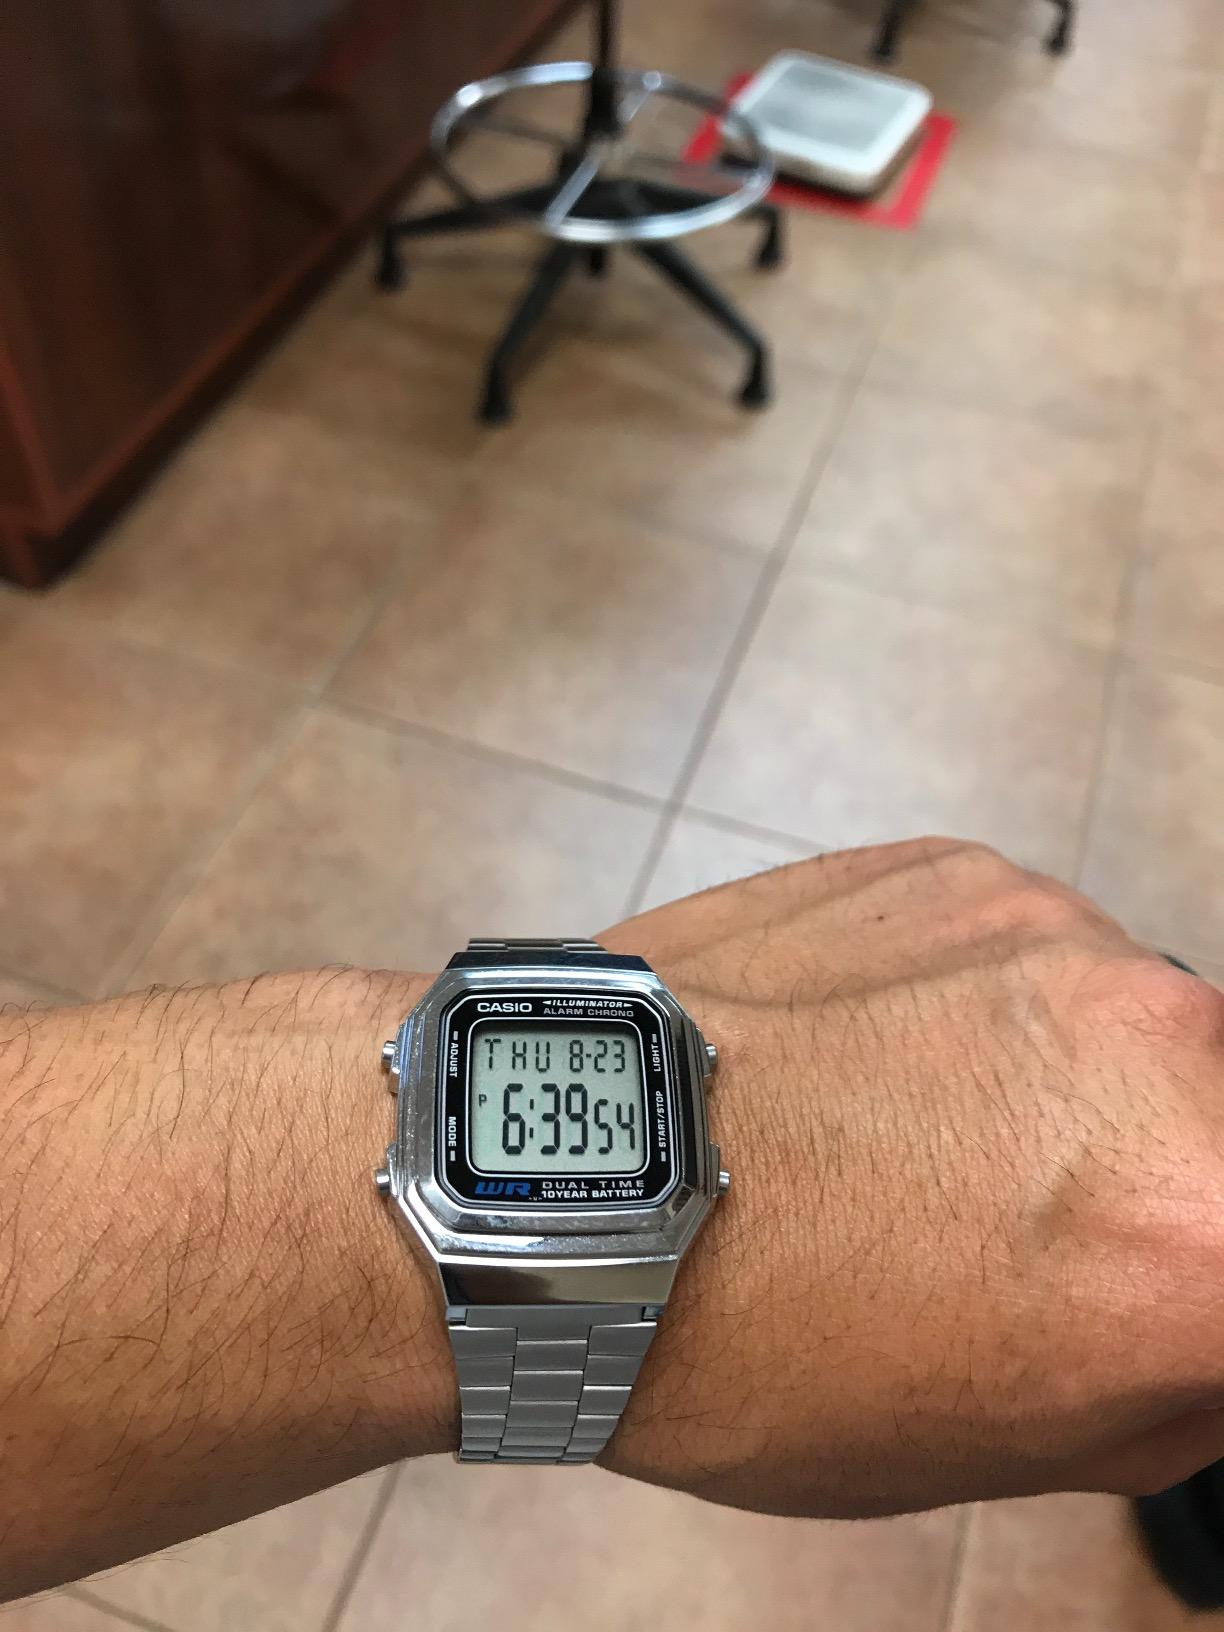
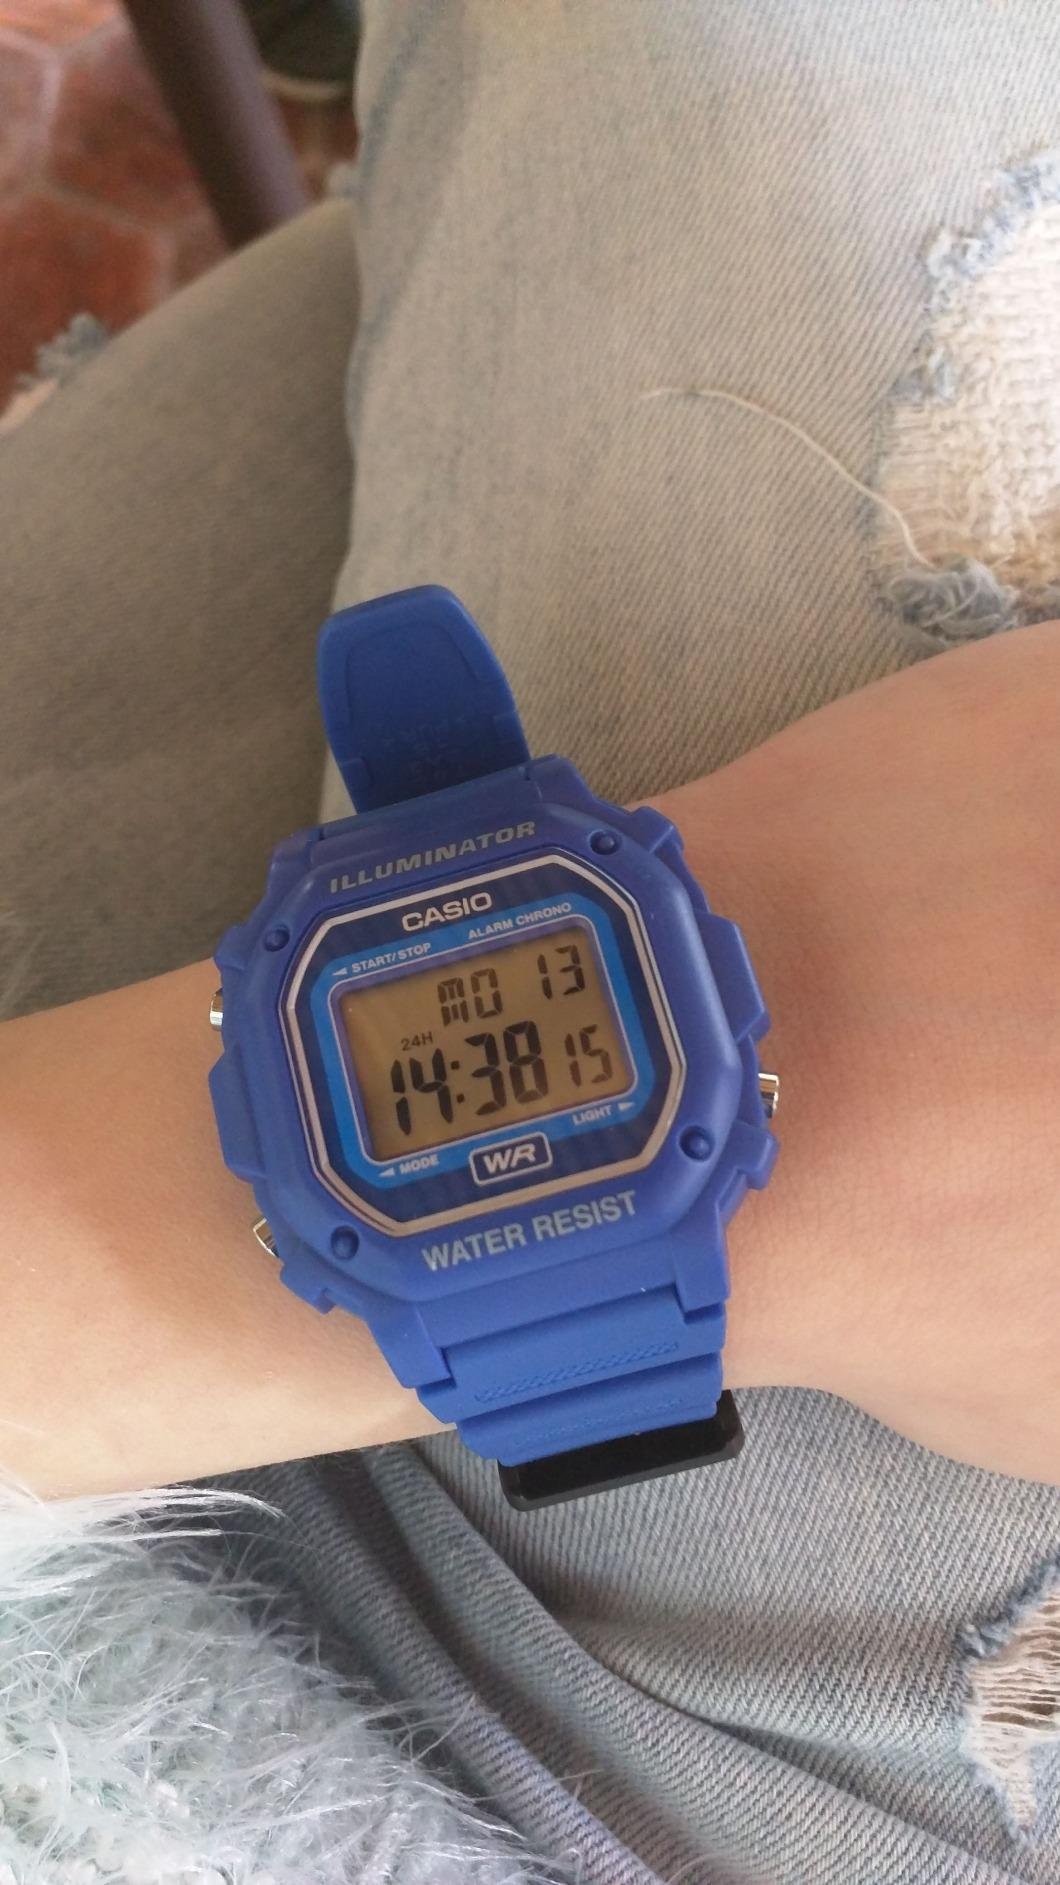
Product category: accessories_watch
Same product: no